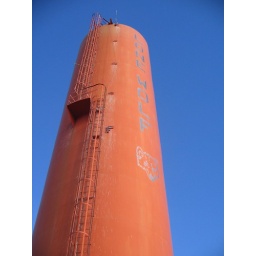
This is the water tower in Lone Wolf, Oklahoma.